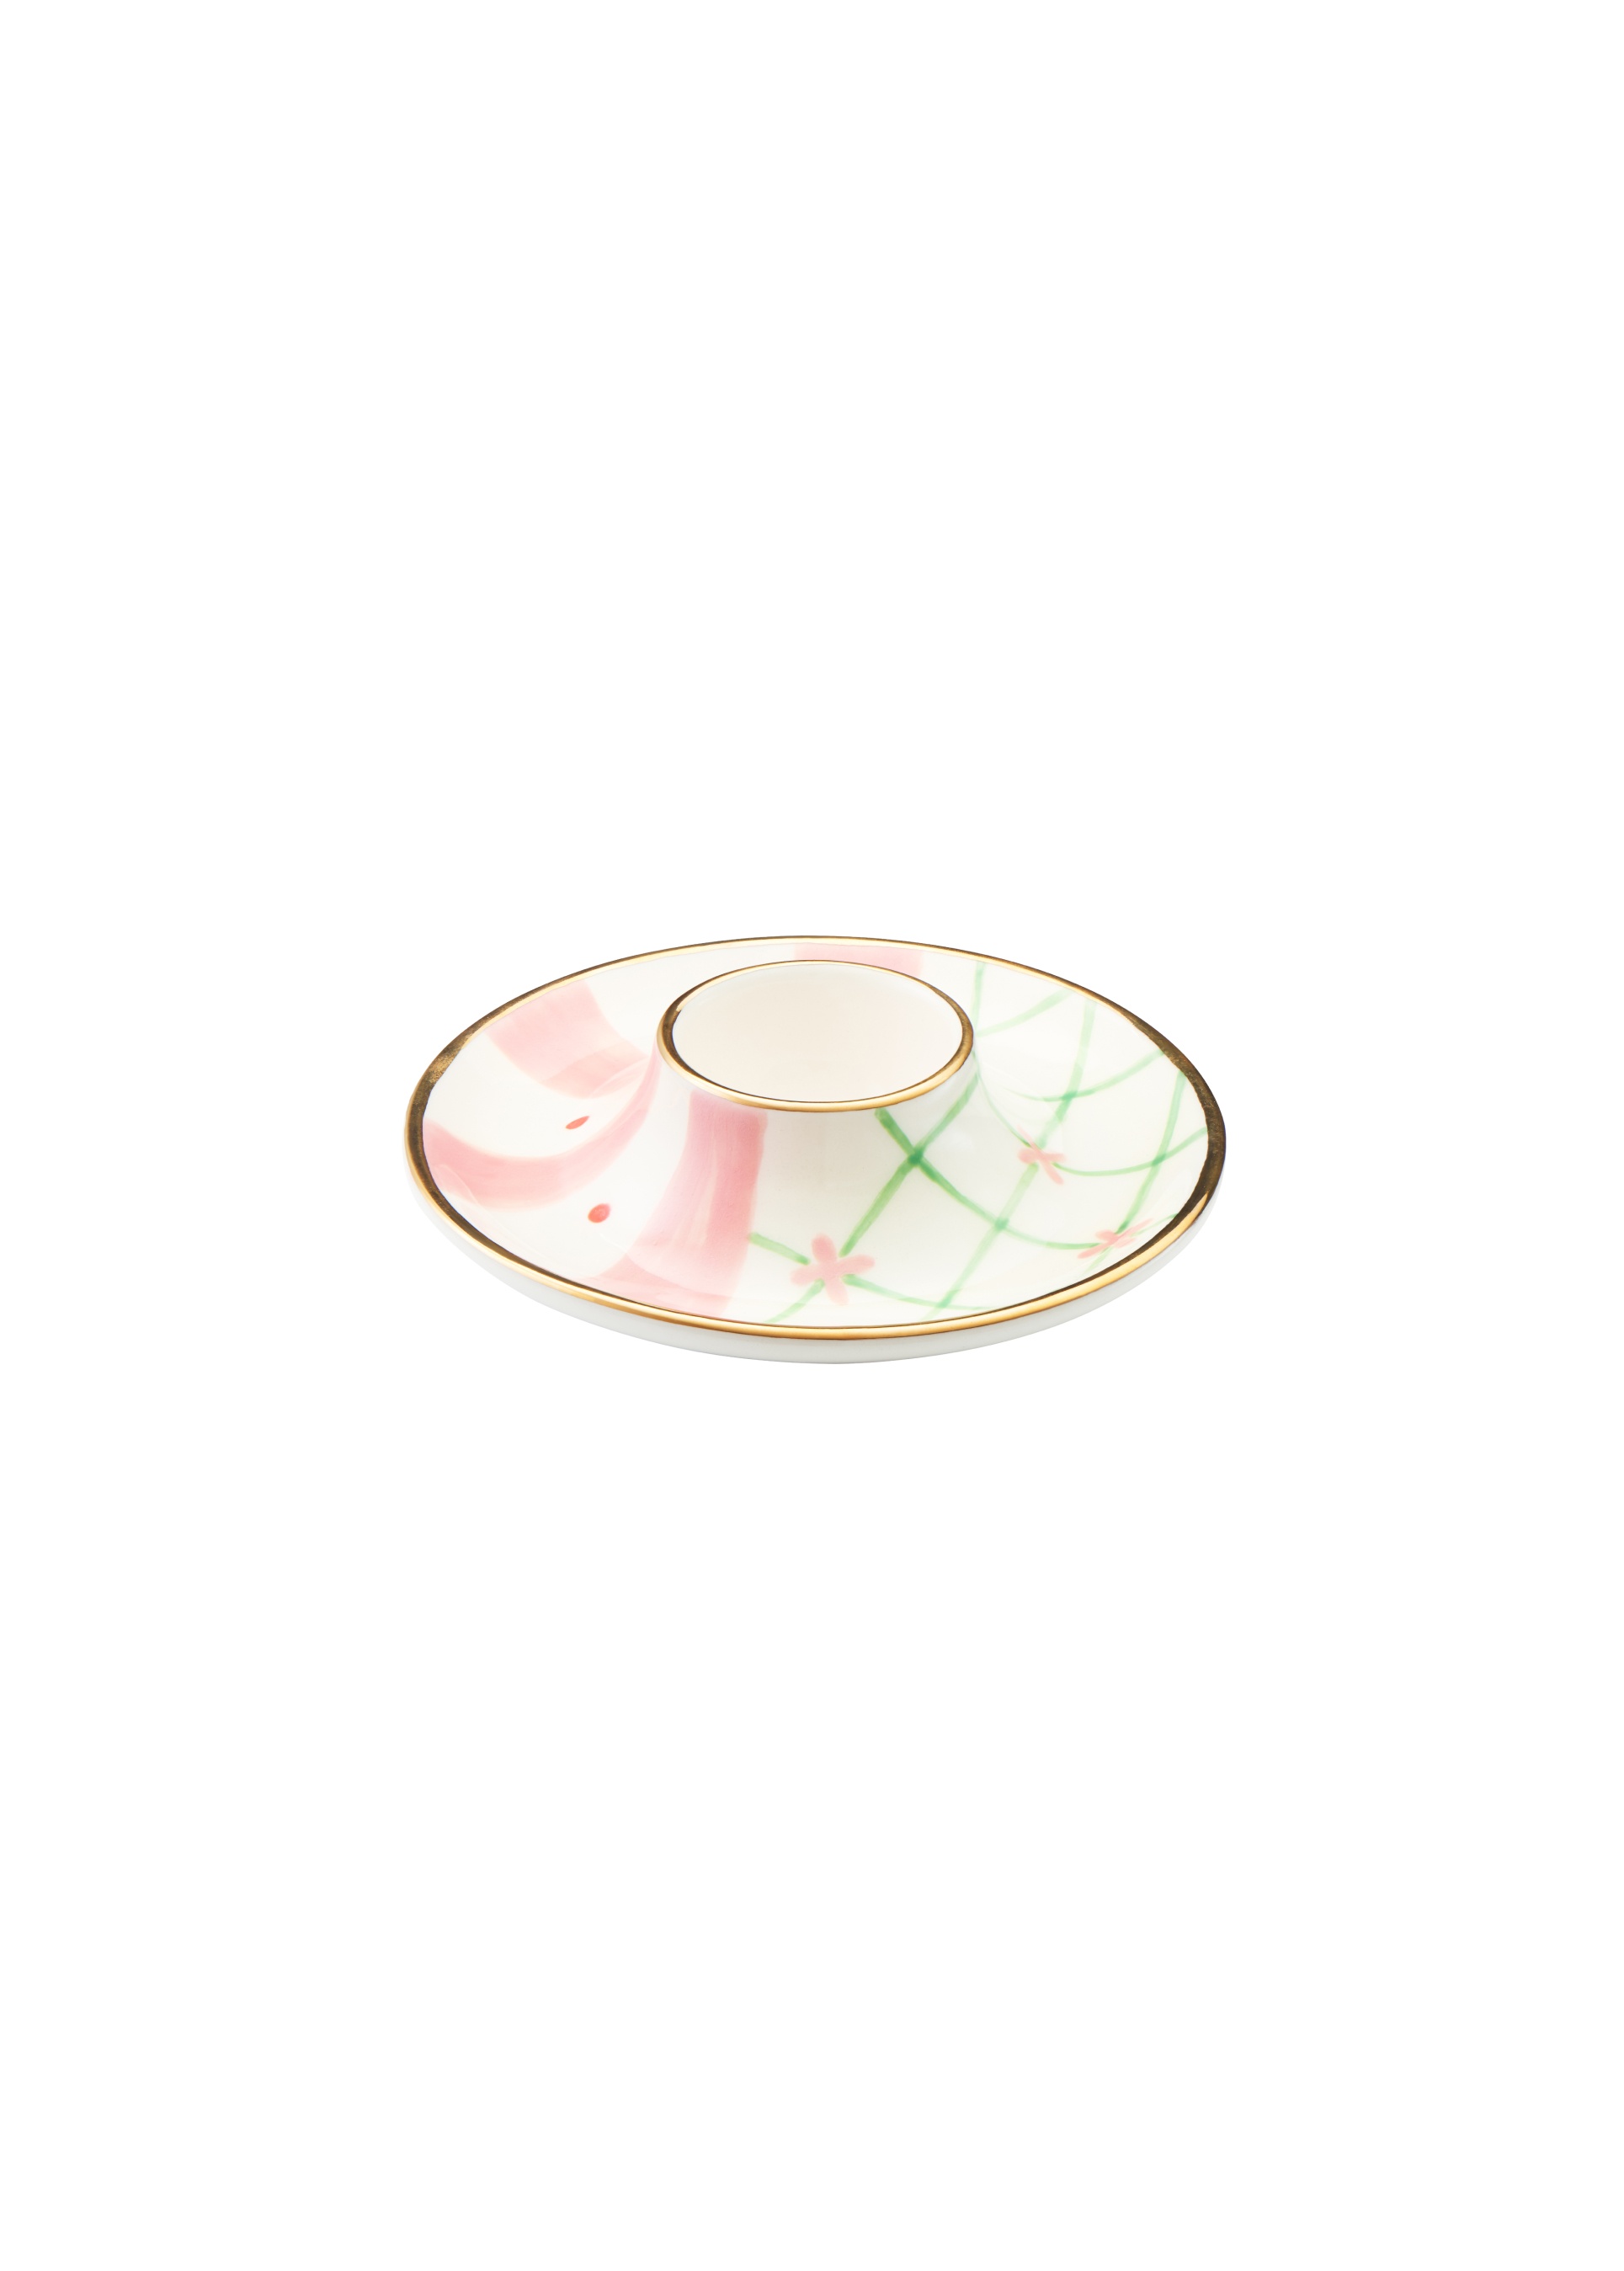
Підставка під яйце Великдень
Підставка під яйце Великдень. Традиційна святкова естетика представлена в наївно-абстрактній манері дизайну GUNIA Project. Ручний розпис.
Brand: gunia store ua
Category: Home & Garden > Kitchen & Dining > Tableware > Drinkware > Coffee & Tea Saucers